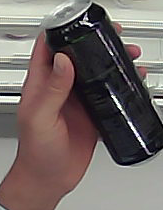
Product: monster_energydrink